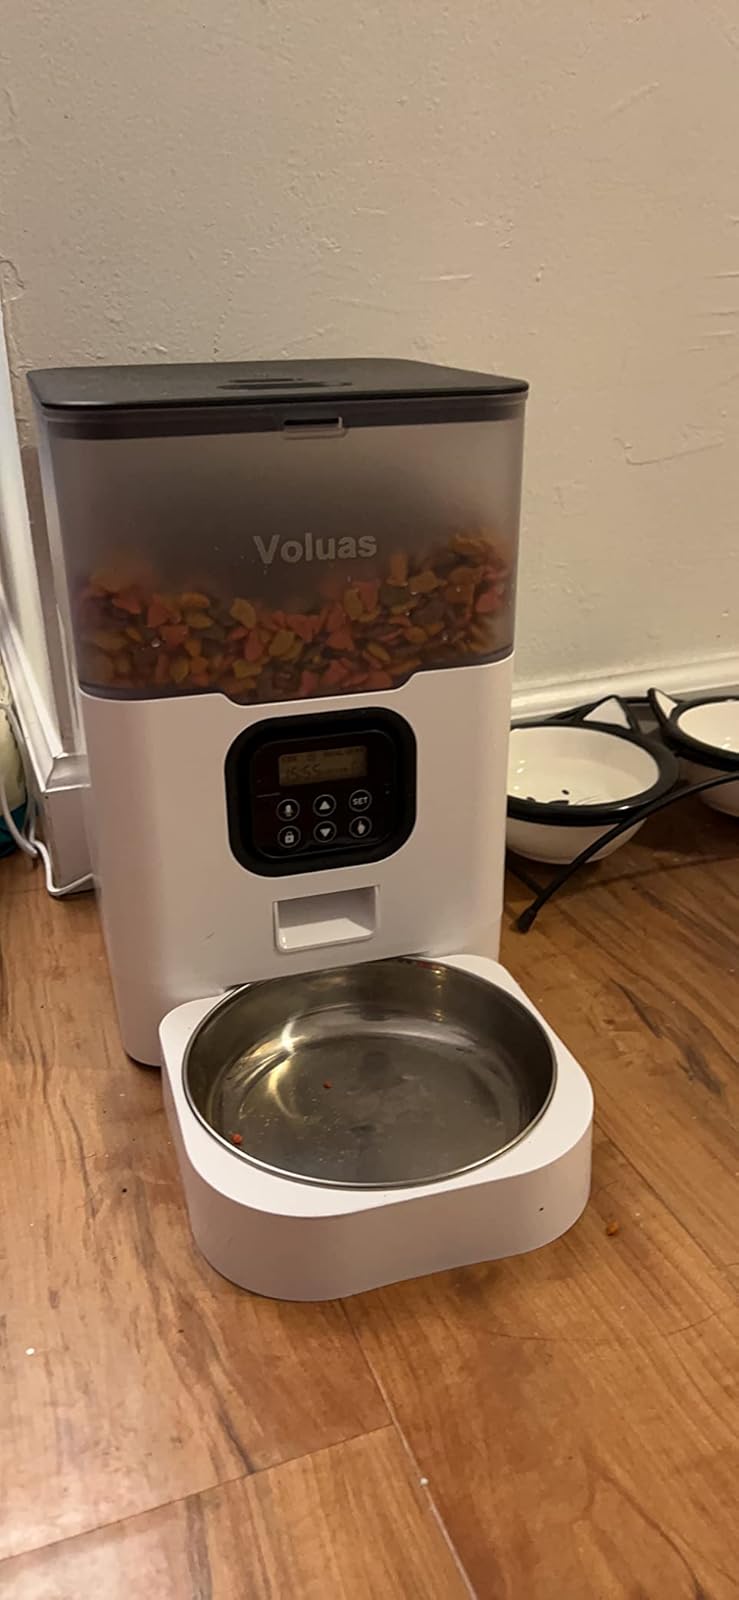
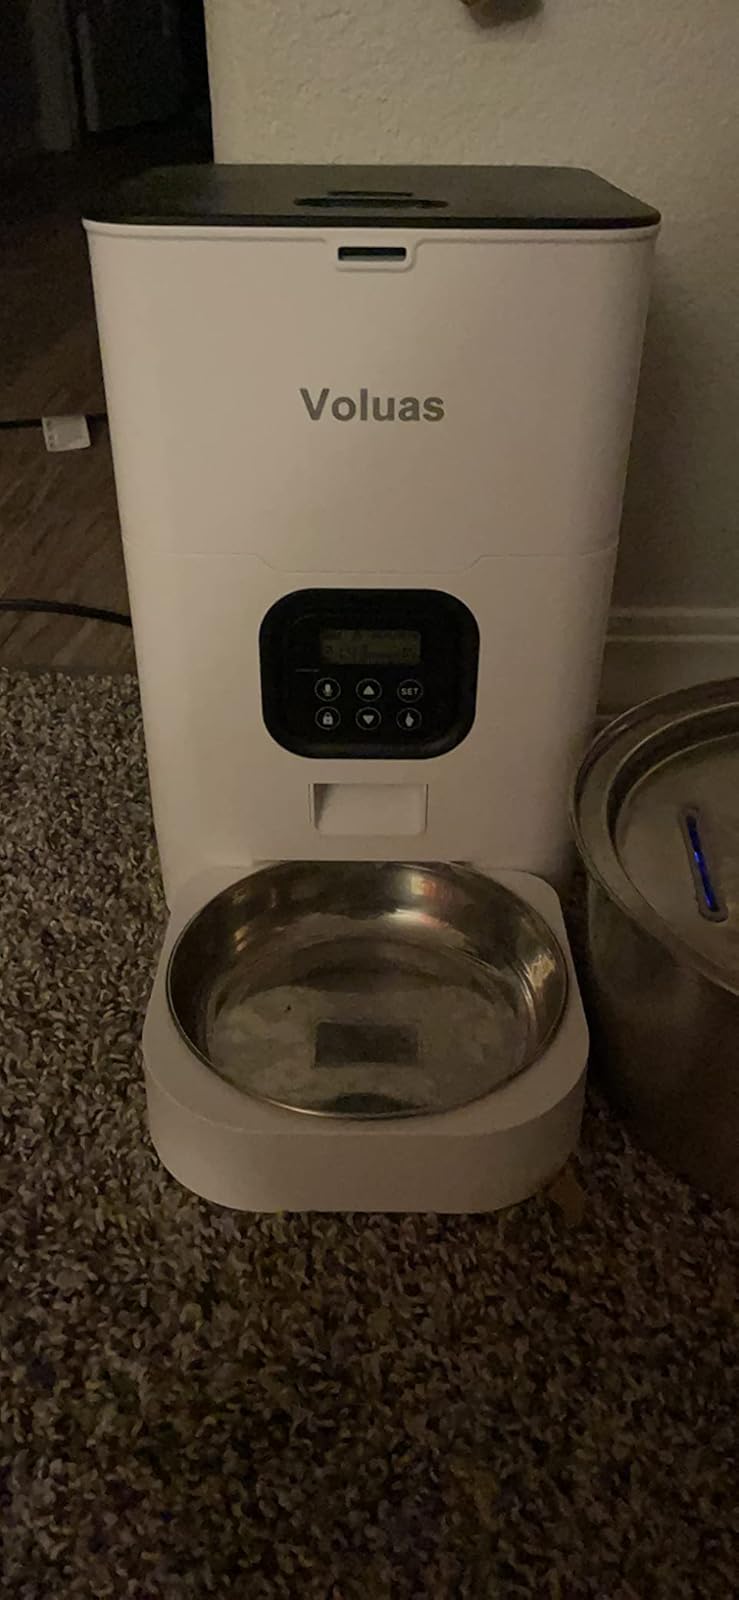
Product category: items_feeder
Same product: no